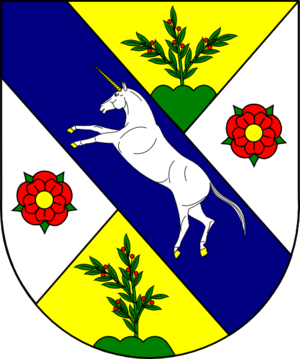
Miklós Oláh, né le 10 janvier 1493 à Nagyszeben et décédé le 15 janvier 1568 à Pozsony ou Trnava, est un historiographe, un humaniste, un homme politique et un prélat catholique. Il fut notamment chancelier, Régent de Hongrie, archevêque d'Esztergom et prince-primat du Royaume de Hongrie.
Oláh de Lánzsér et Talmács est le patronyme d'une ancienne famille de la noblesse hongroise.